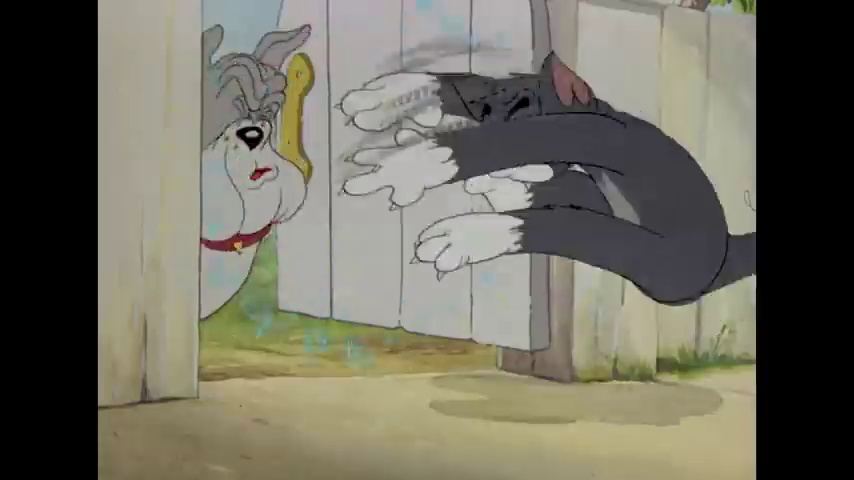
Portrait style: Cartoon Portrait